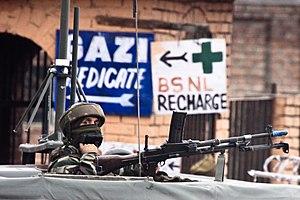
Le Bren est un fusil-mitrailleur de fabrication britannique. Dérivé du FM tchécoslovaque ZB-30, il est en service depuis 1937 dans la British Army, dans de nombreuses versions. Son nom combine Br et en, premières lettres de ses deux sites d'invention, Brno et Enfield, un borough de Londres.